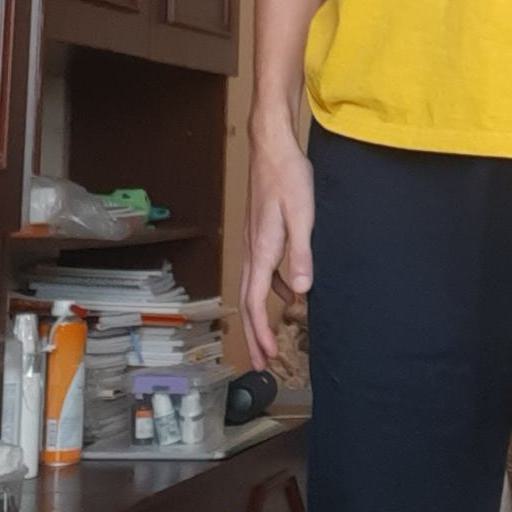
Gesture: no_gesture